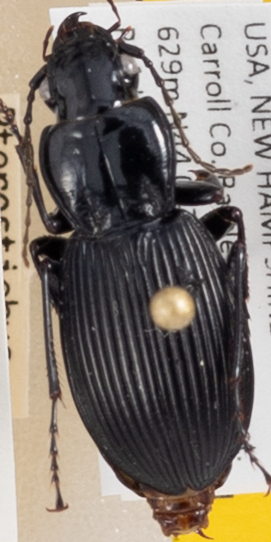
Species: Pterostichus lachrymosus
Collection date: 2021-06-30
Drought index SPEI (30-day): -1.814
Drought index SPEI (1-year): -1.28
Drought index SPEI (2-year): -0.968